Denis Adamov

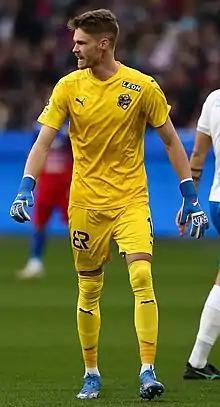
Adamov with PFC Sochi in 2022

Denis Andreyevich Adamov (born 20 February 1998) is a Russian football goalkeeper who plays for Zenit Saint Petersburg.